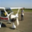
Label: airplane